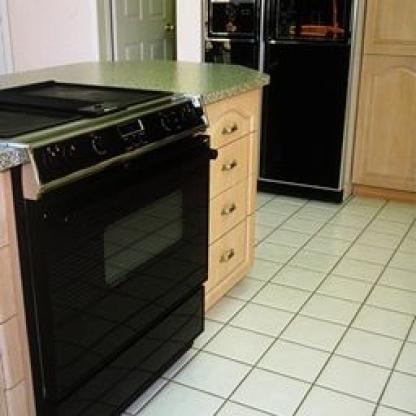
Scene: Indoor